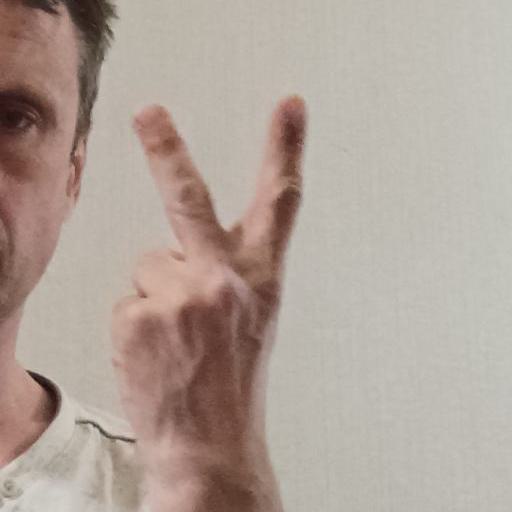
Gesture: peace_inverted